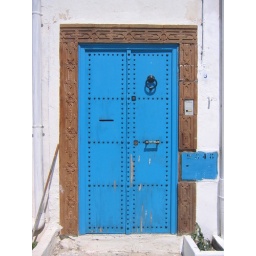
doors by wall (vi)